Charles Lee Herron

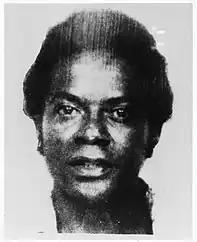

Charles Lee Herron (April 21, 1937 – January 6, 2014) was an American criminal who featured on the FBI Top Ten Wanted list. He was arrested in 1986 in connection with a 1968 shooting of two police officers.